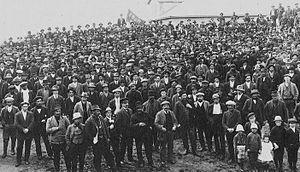
La Fédération Ouvrière de Magallanes était une fédération syndicale chilienne fondée par un groupe d'ouvriers agricoles des estancias patagoniennes, elle s'est développée avec la participation d'autres secteurs ouvriers —comme les forgerons, les travailleurs portuaires et des ouvriers du conditionnement de la viande—, à Punta Arenas, capitale des « Territoires de Magallanes », aujourd'hui Région de Magallanes. Elle est active de 1911 à la moitié de la décennie 1920.